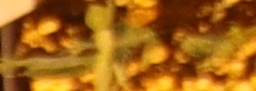
Label: Field Pea